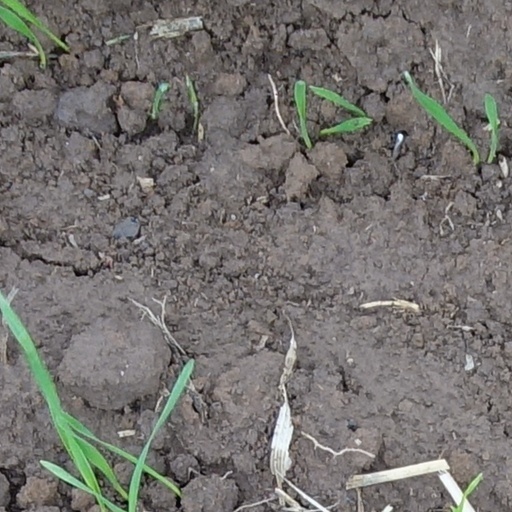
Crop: wheat